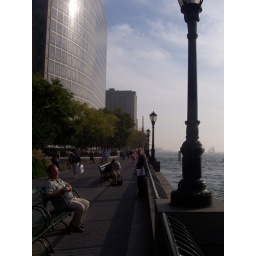
see in the front there is a lamp post and in the middle there are trees and people and the back ground there are buildings